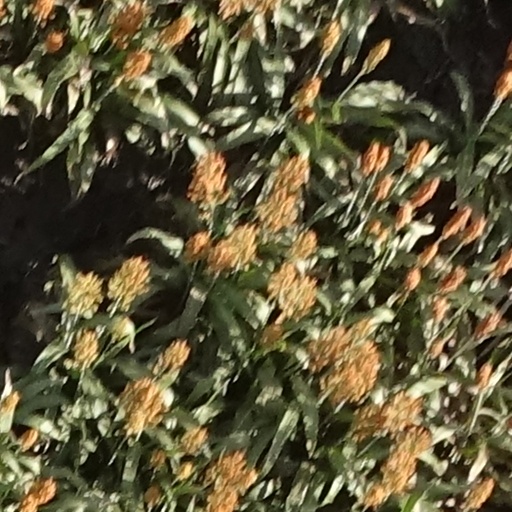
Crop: sorghum